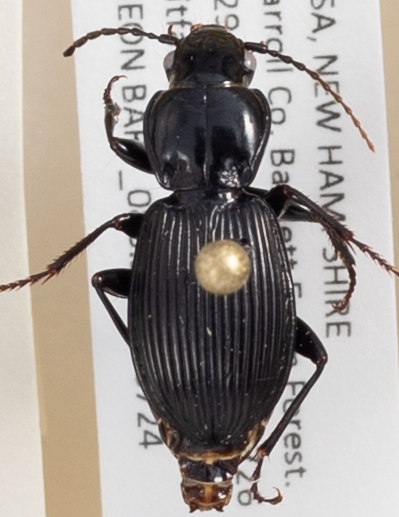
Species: Pterostichus coracinus
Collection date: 2019-07-24
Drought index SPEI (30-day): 0.54
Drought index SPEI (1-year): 1.13
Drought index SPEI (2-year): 0.8